Spy Time

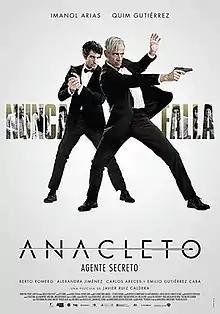
Theatrical release poster

Spy Time is a 2015 Spanish Eurospy action comedy film directed by Javier Ruiz Caldera based on the characters from the comic book series of the same name created by Manuel Vázquez Gallego. It stars Imanol Arias as the title character.